Kamitode Station

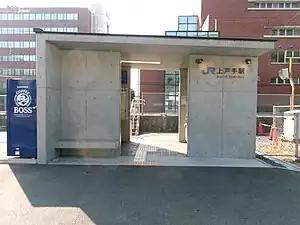
Kamitode Station, November 2023

is a passenger railway station located in the city of Fukuyama, Hiroshima Prefecture, Japan. It is operated by the West Japan Railway Company (JR West).